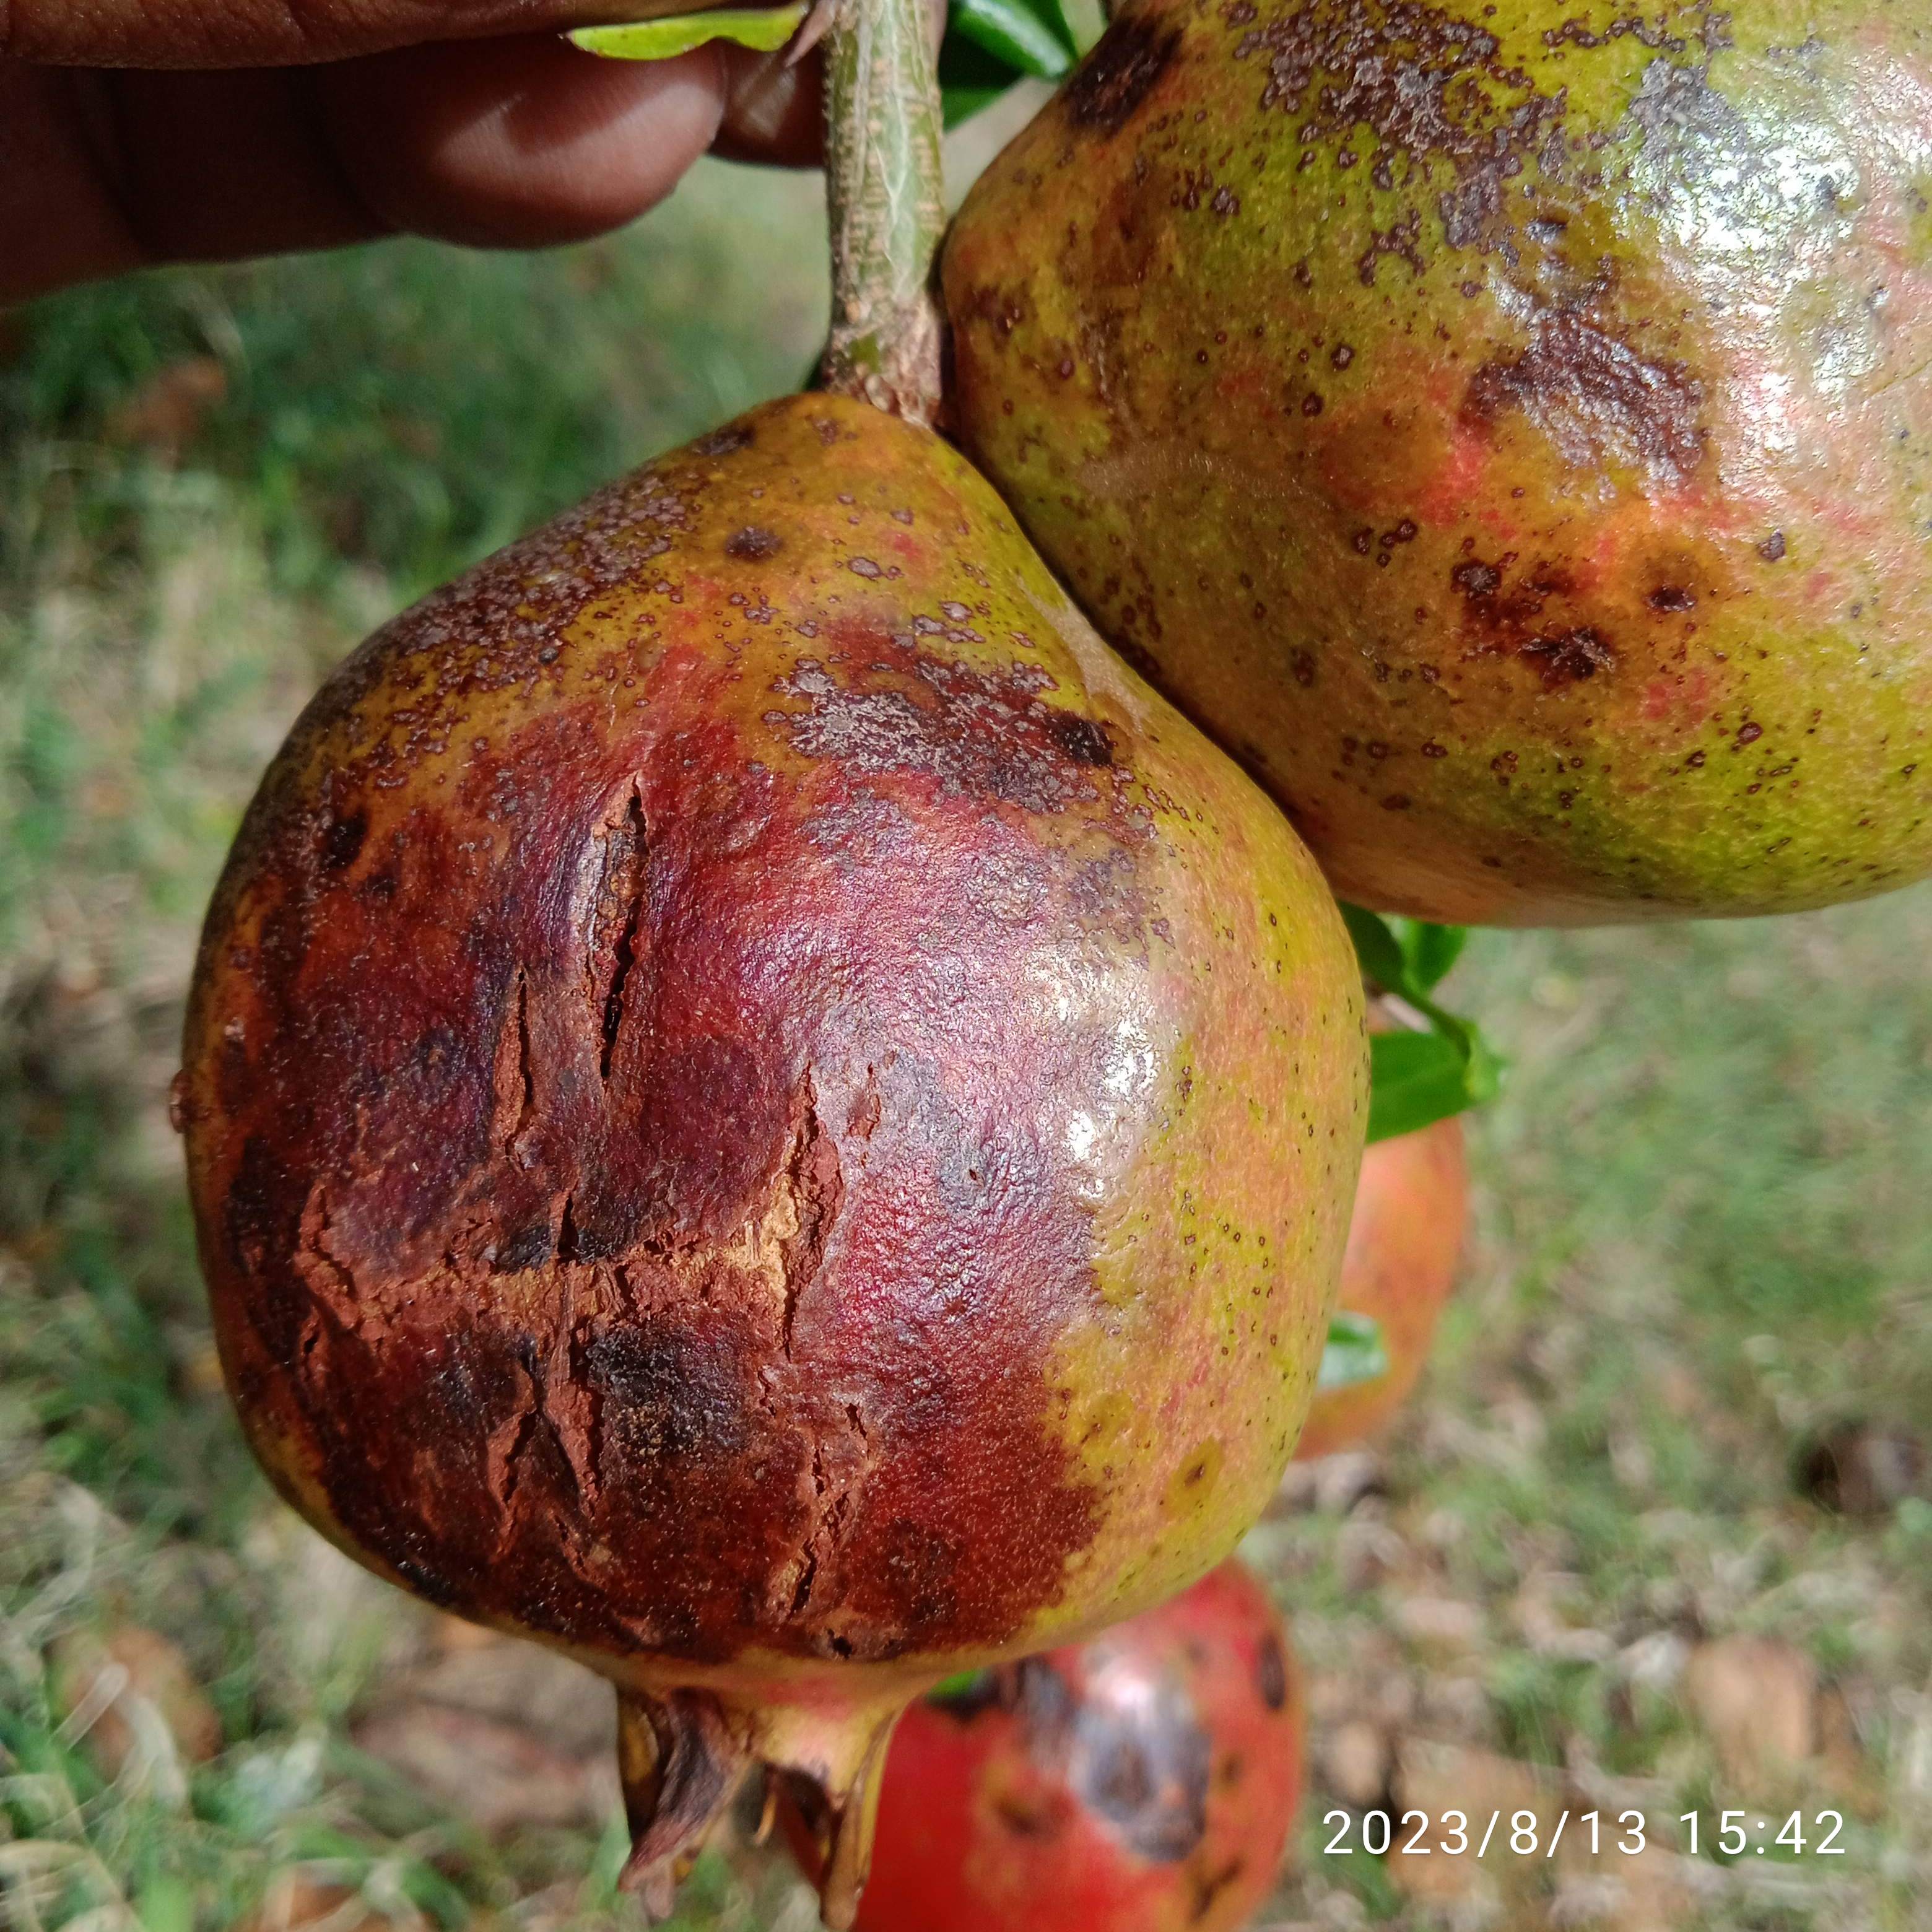
Label: Cercospora